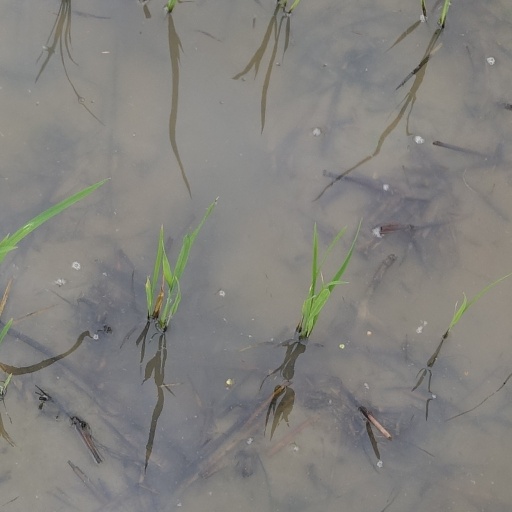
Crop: rice